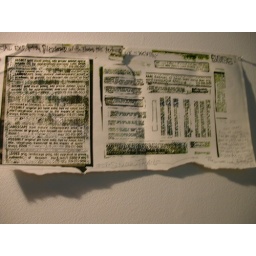
paper on the wall near the shack